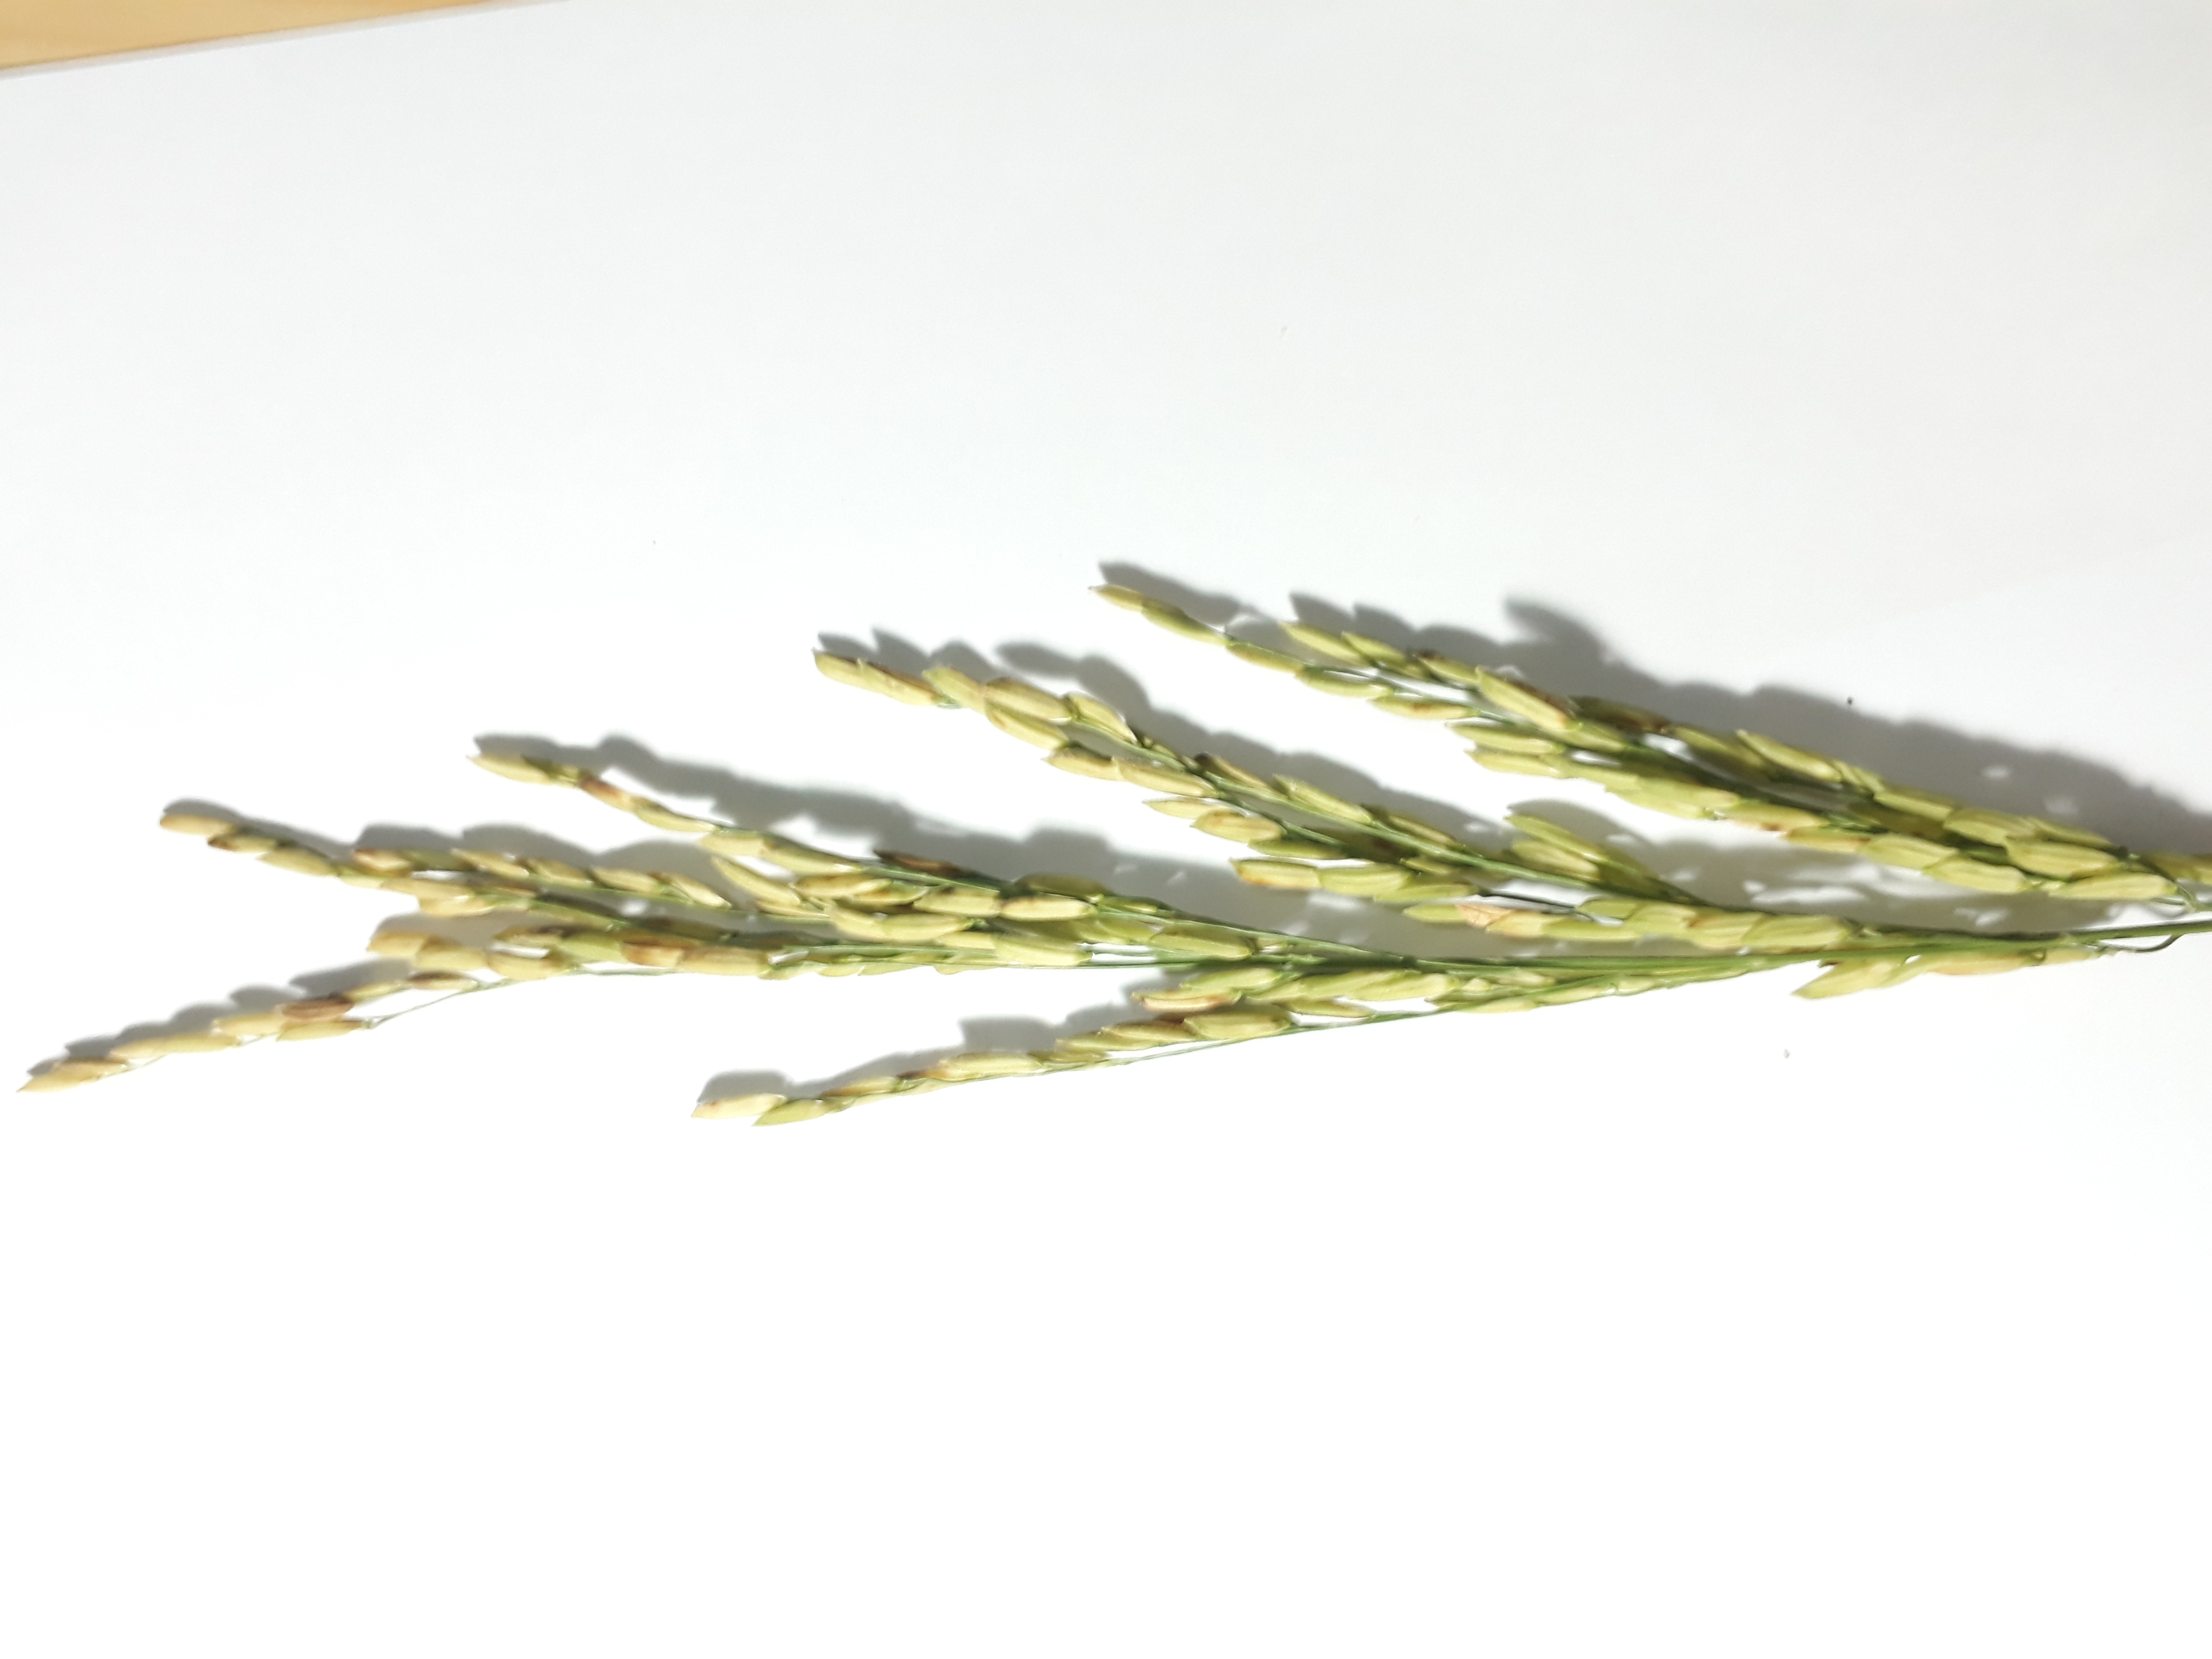
Label: Damaged